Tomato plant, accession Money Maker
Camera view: bottom (45 deg); turntable rotation: 300 degrees
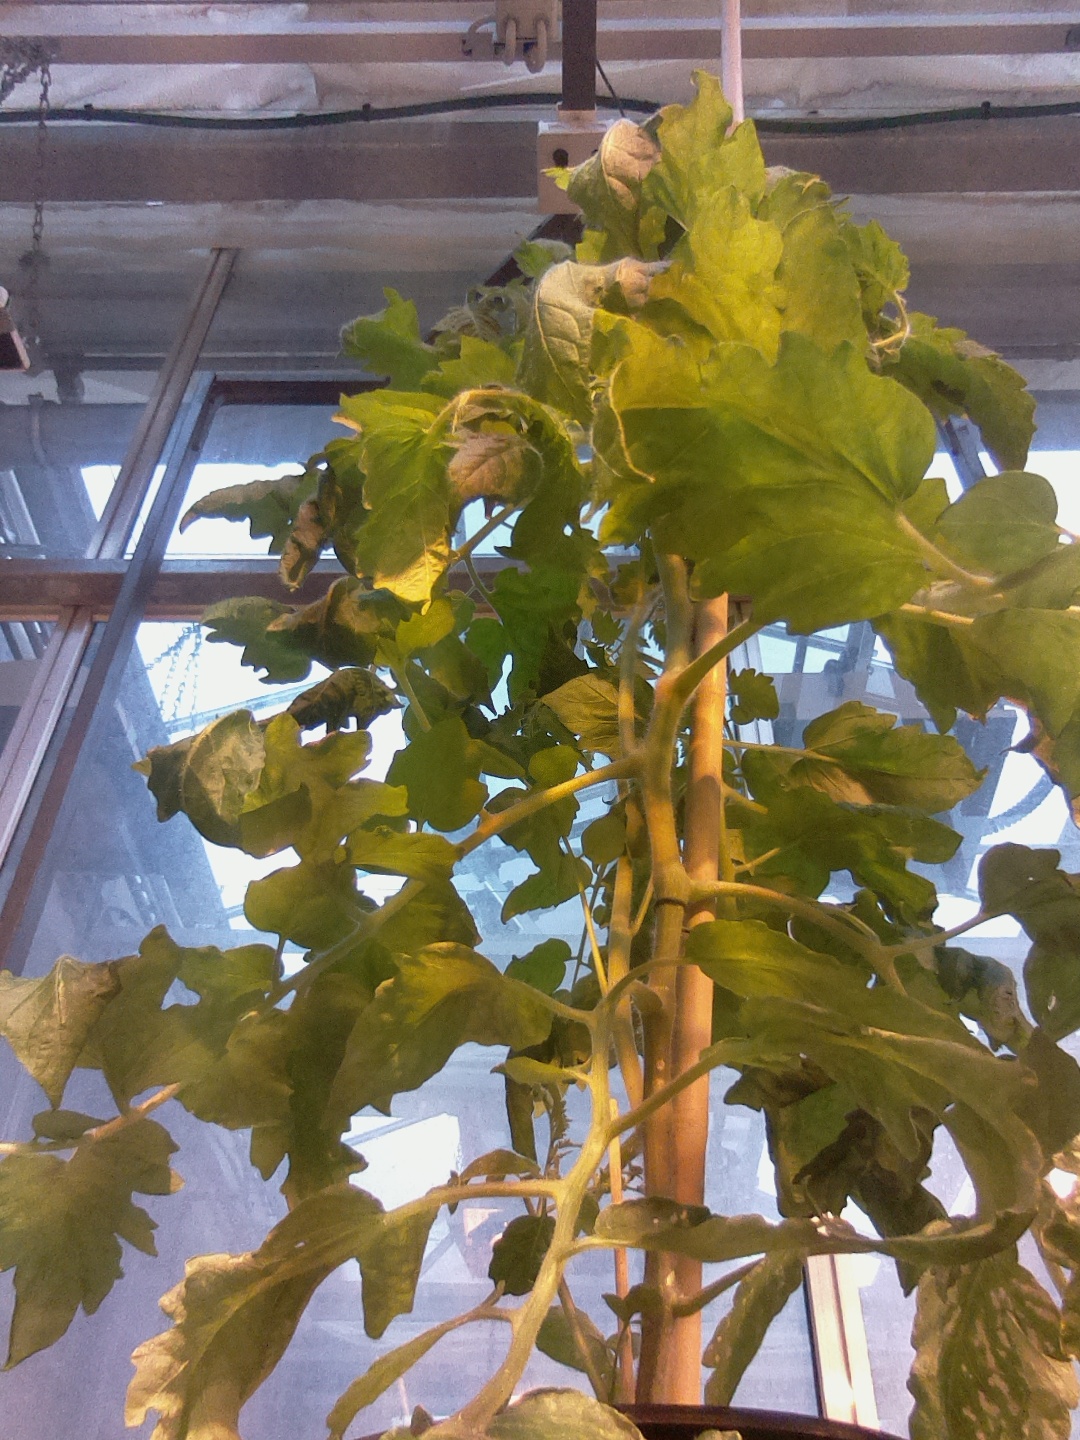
BBCH growth stage 60: First flowers open